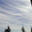
Label: cloud